Meyric R. Rogers

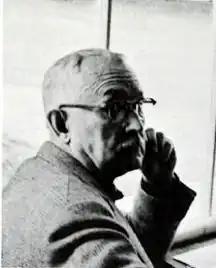

Meyric Reynold Rogers was born to Reynold and Elizabeth Rogers in Kings Norton, England on January 8, 1893. In his youth, he moved to the US and attended Sommerville High School. He attended Harvard College and graduated in 1916. After graduation, he continued his studies in the Architecture School, while teaching in the Harvard Fine Arts School and working as the Assistant Curator of Decorative Arts at the Metropolitan Museum. He received his Masters in Architecture in 1919. Rogers married Anne Strother Kirk in 1928. They had two children, Edith Elizabeth "Beth" (born 1929) and Meyric Kirk "Myke." The couple divorced in 1948.